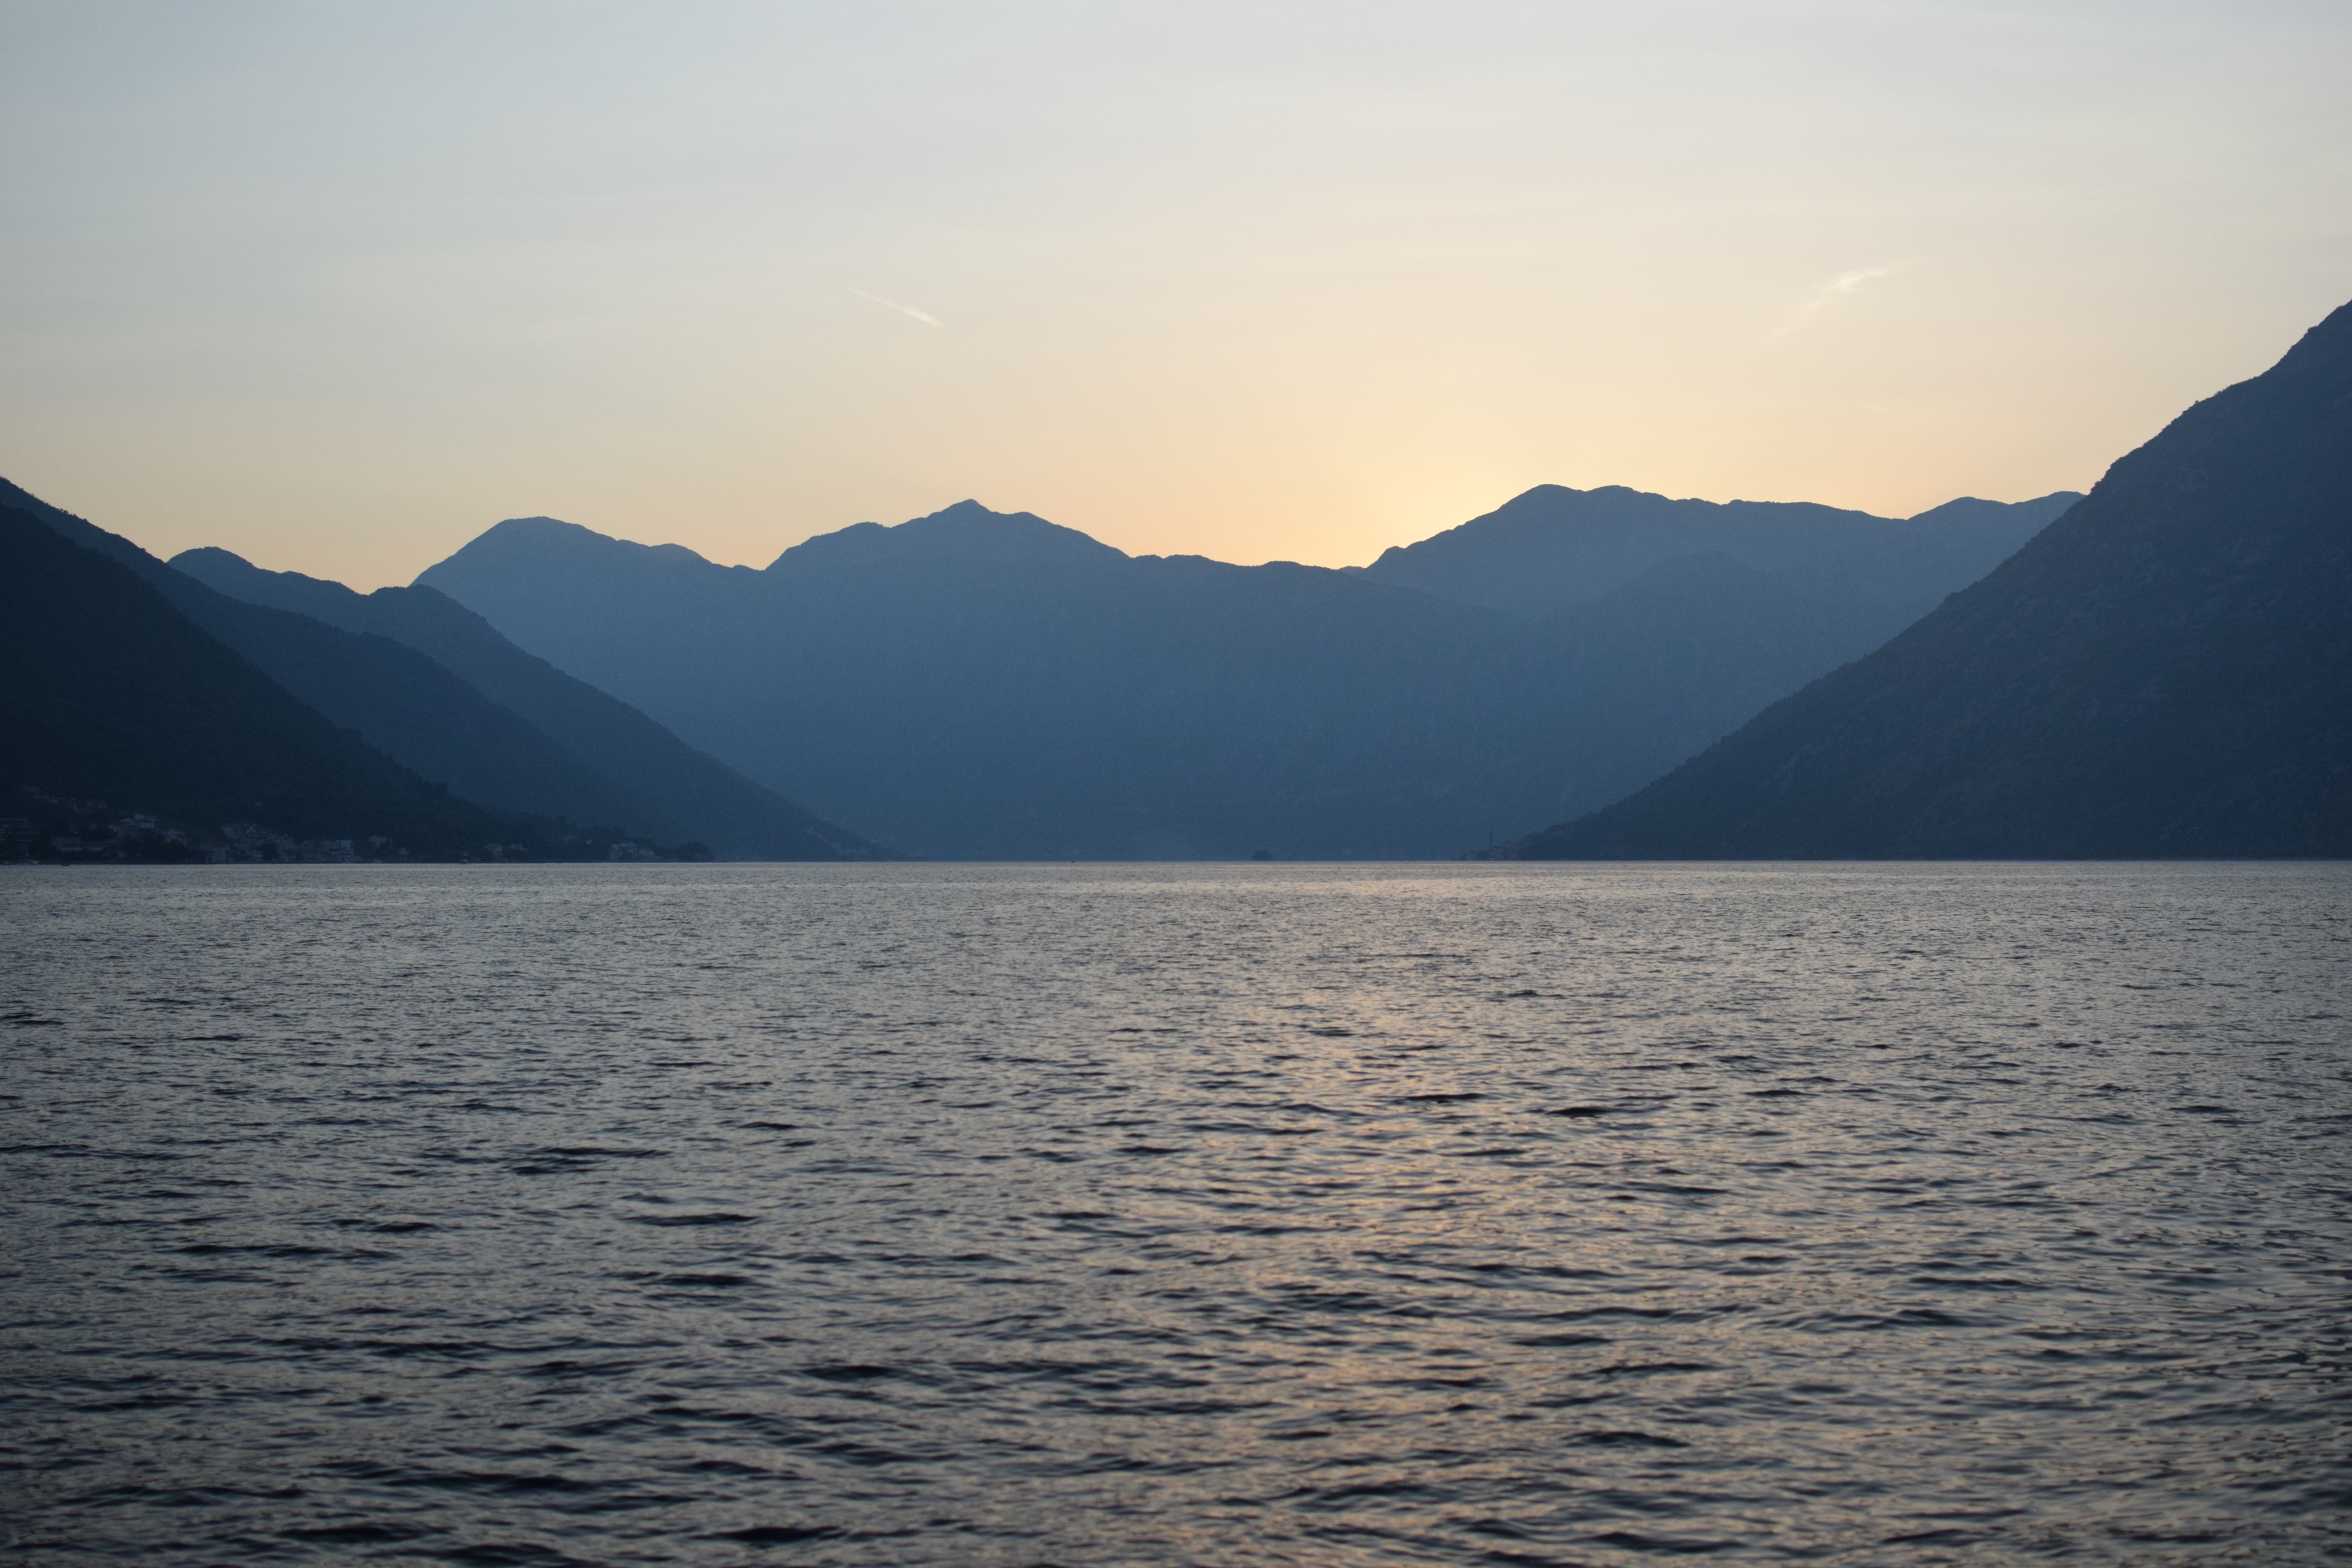
landscape, sea, water, horizon, mountain, sunset, lake, summer, vehicle, bay, fjord, reservoir, body of water, mountains, loch, montenegro, landform, south coast, atmospheric phenomenon, mountainous landforms